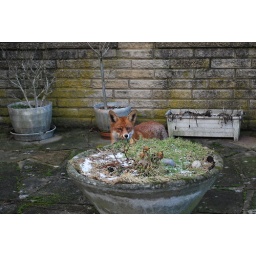
Fox in a flower bed